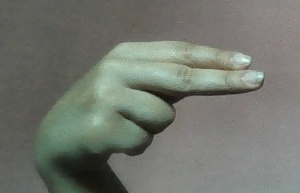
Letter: ain